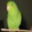
Label: bird